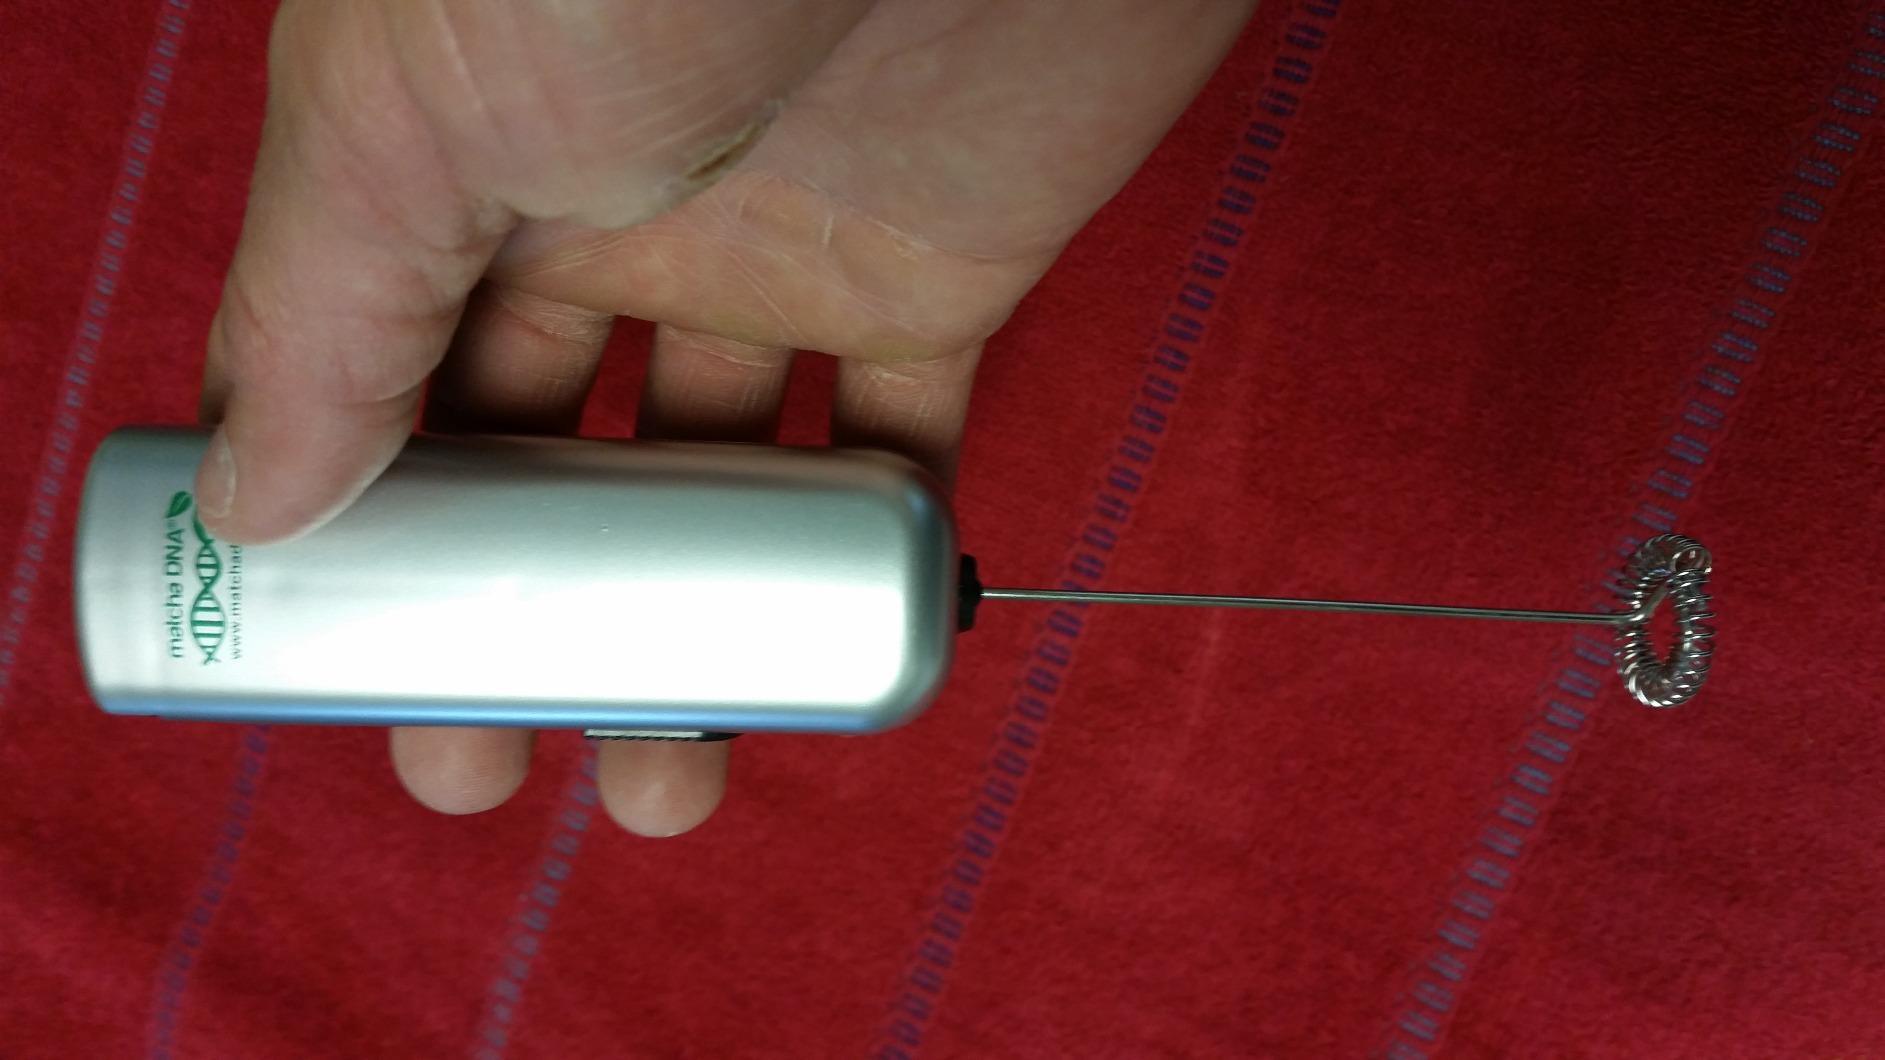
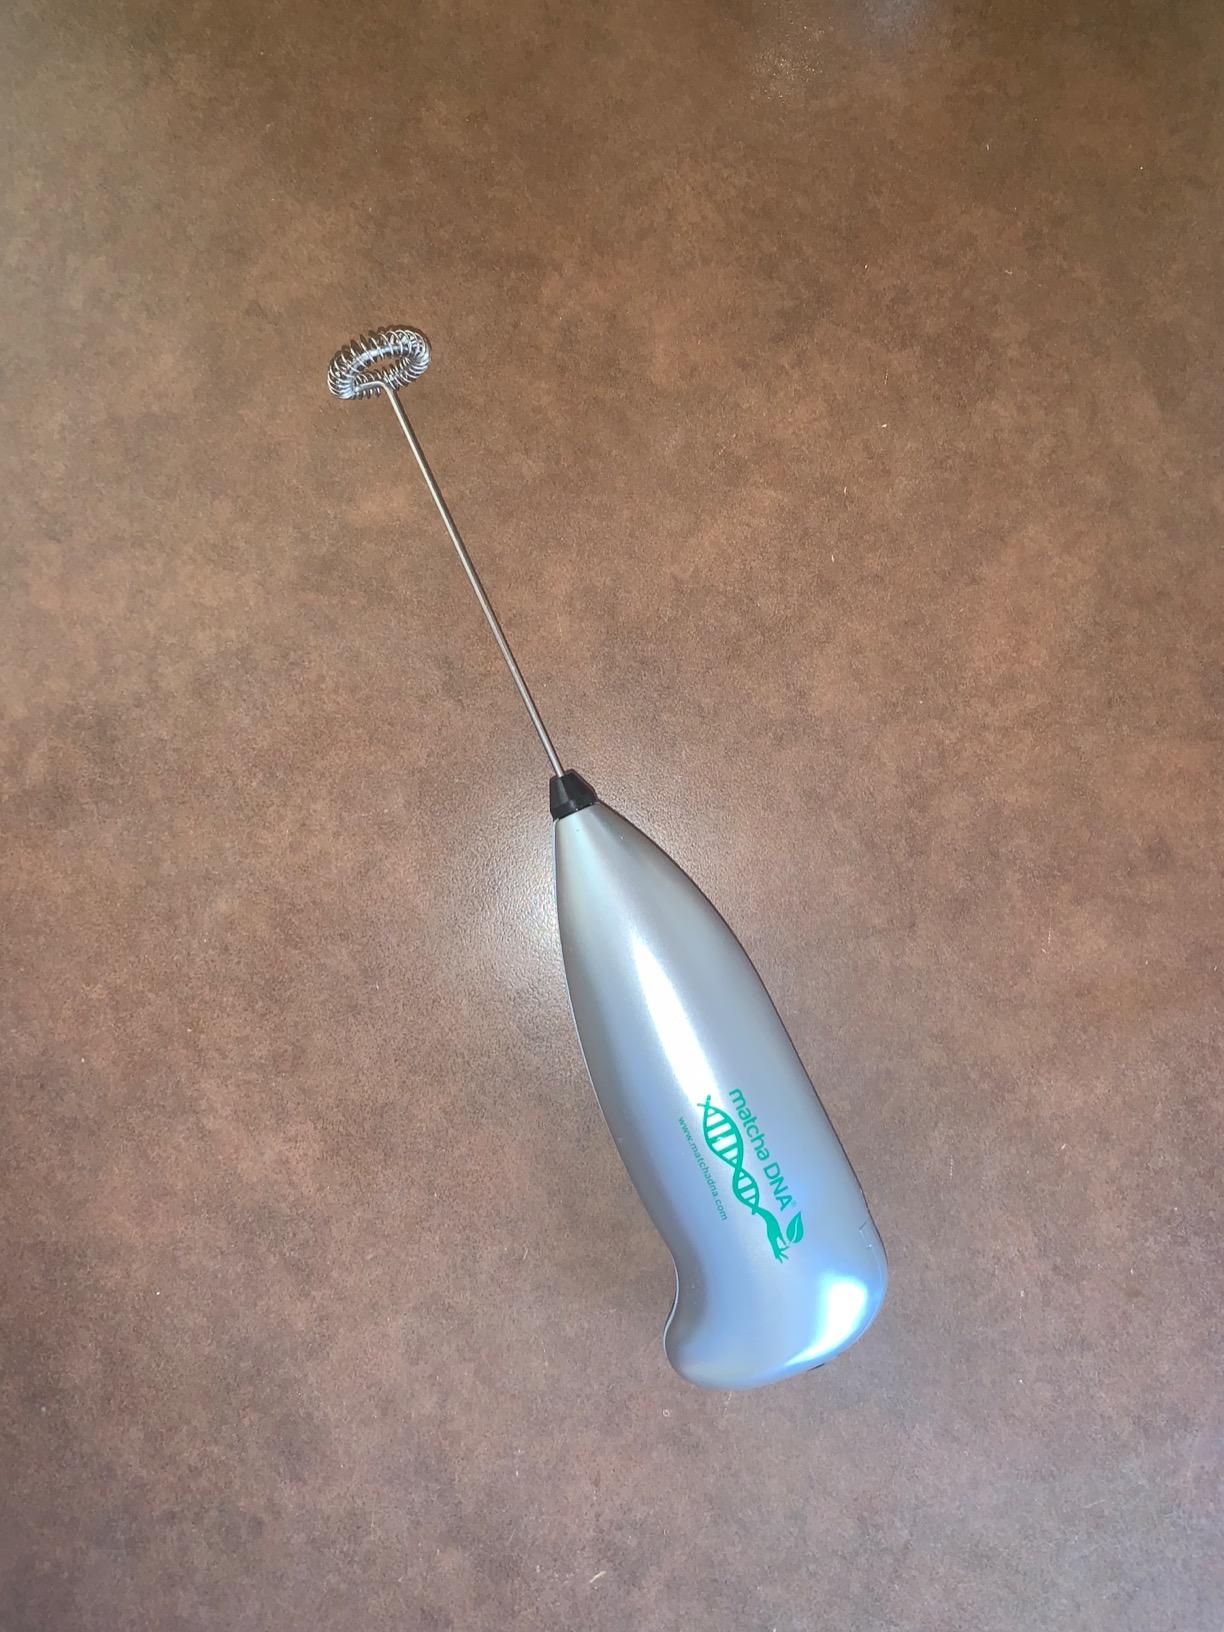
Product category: items_mixer
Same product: no